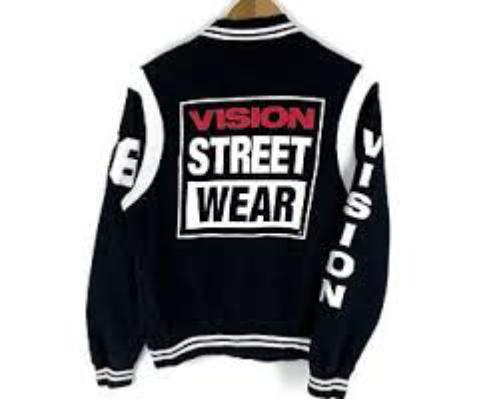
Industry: Clothes